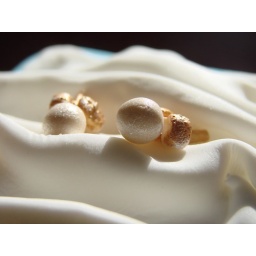
gumpaste pearl jewelry in Tiffany box mini cake design